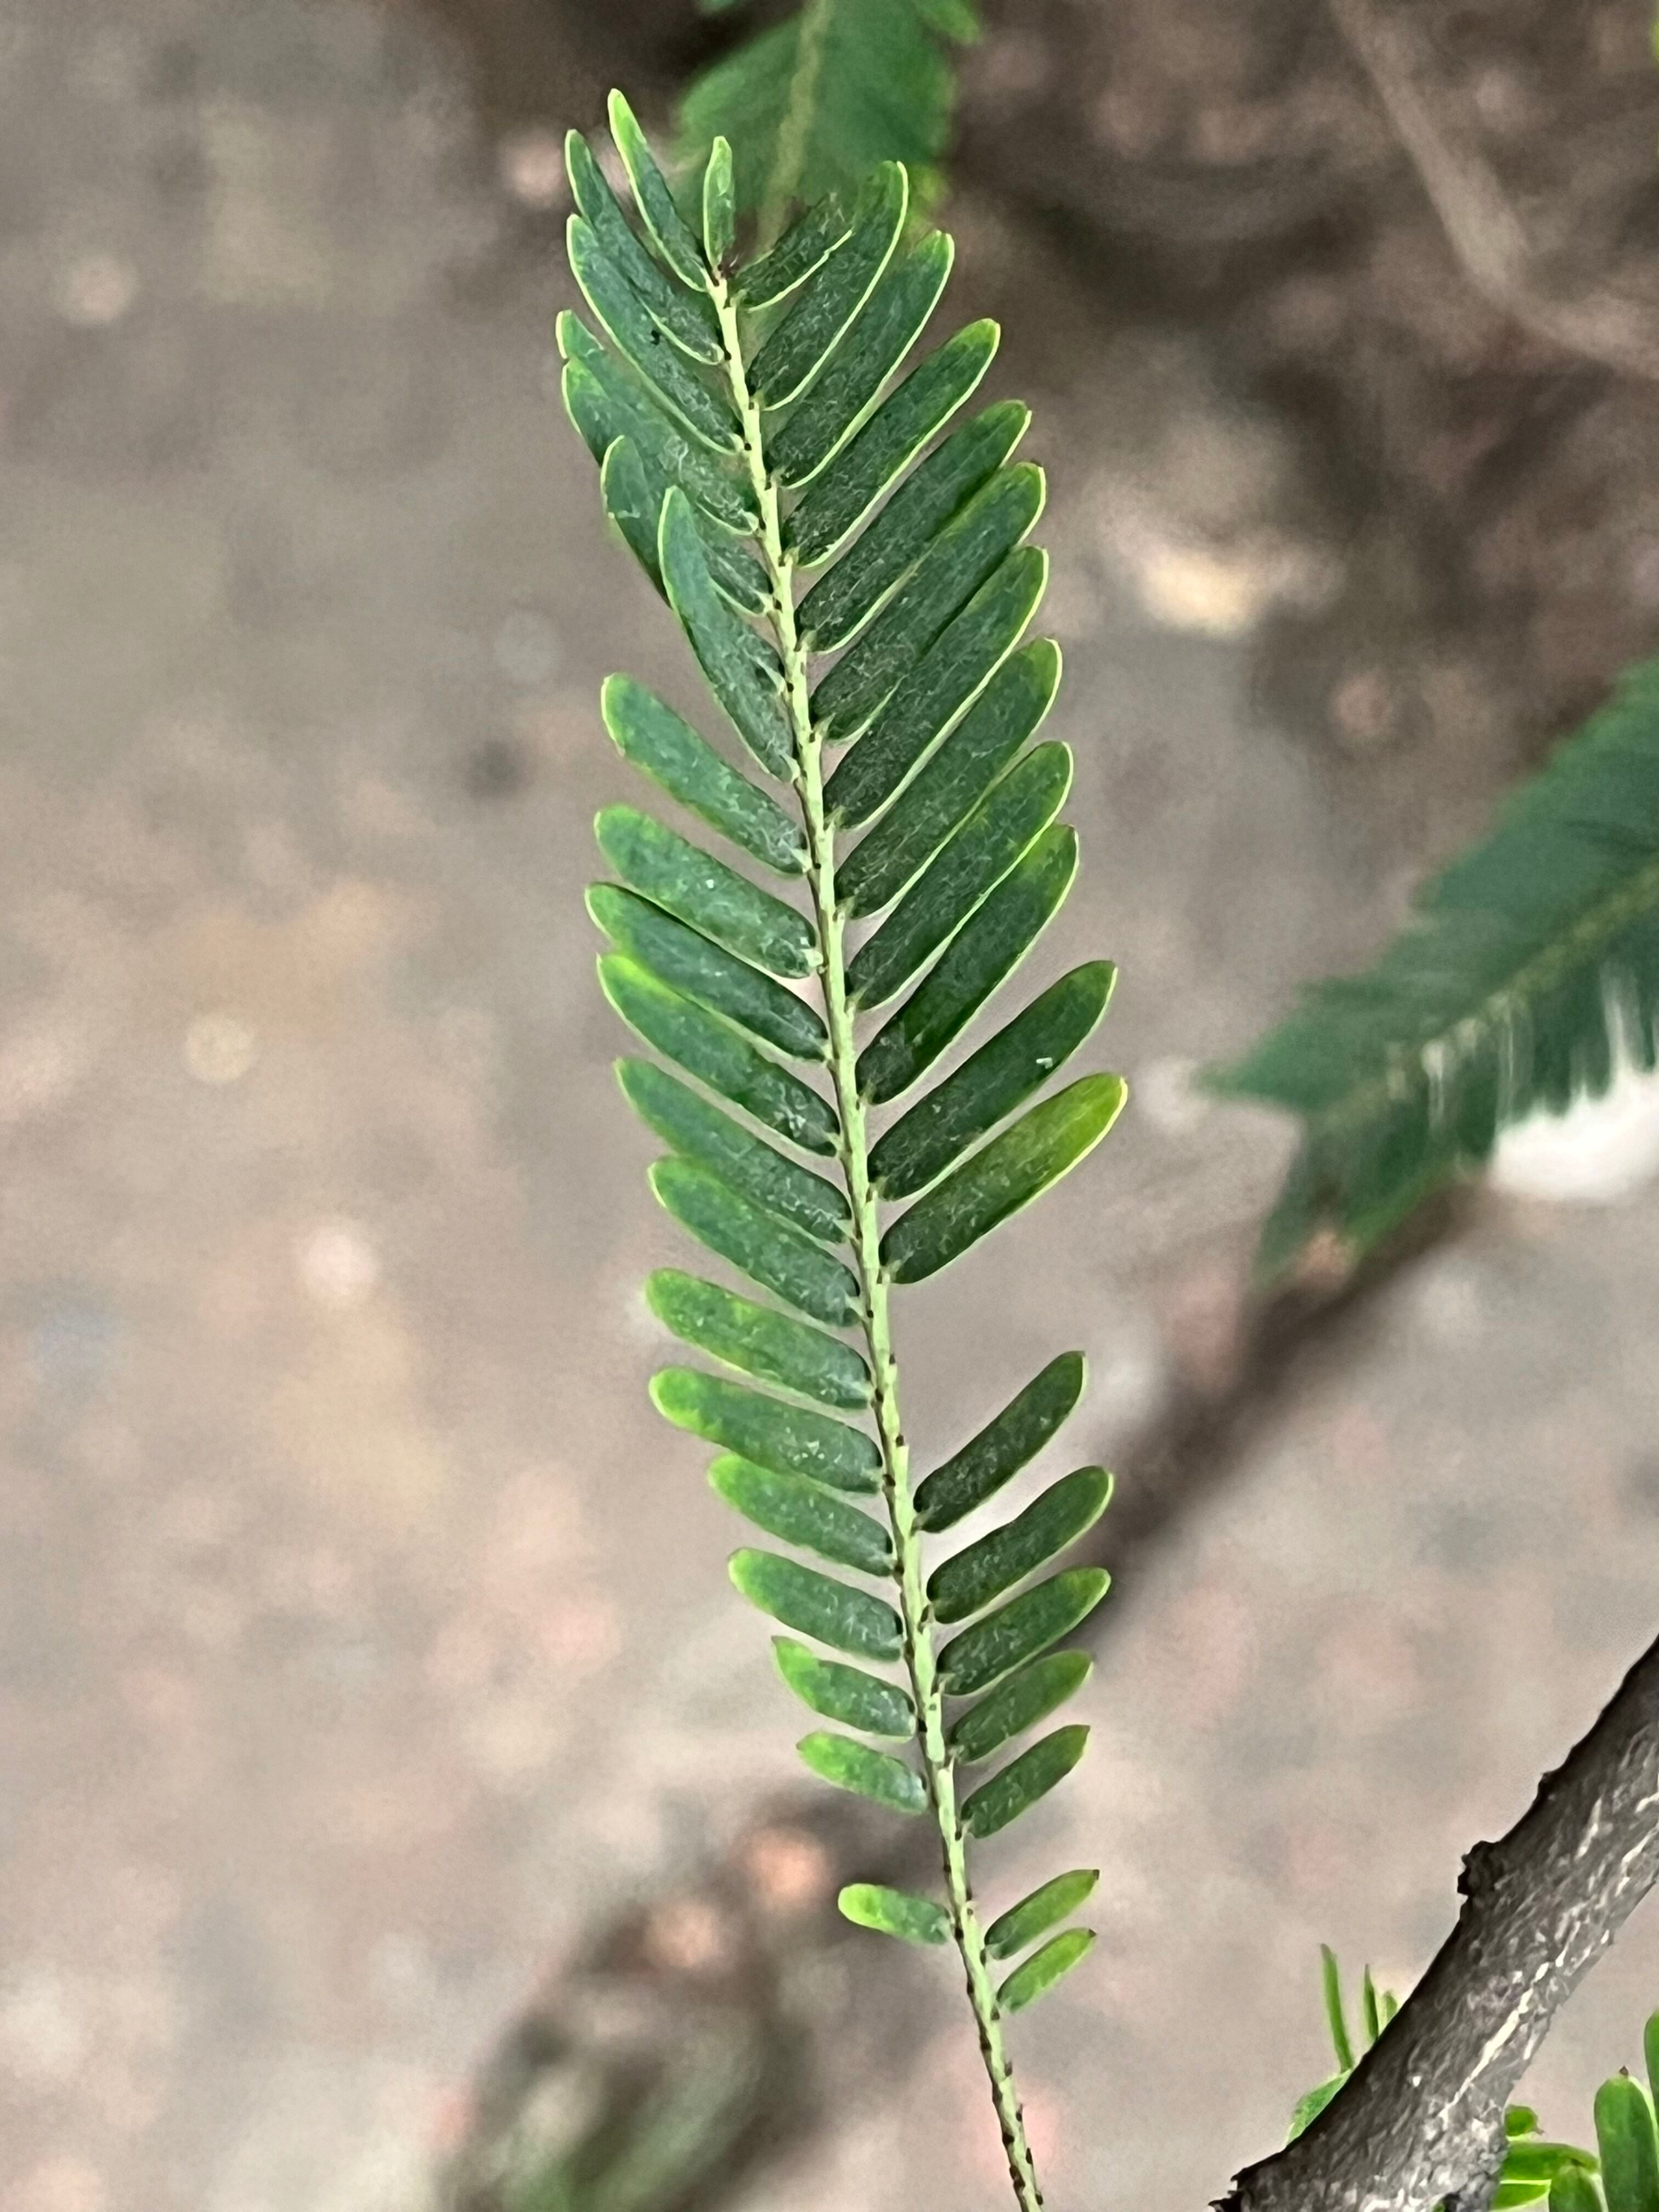
Plant species: phyllanthus-emblica